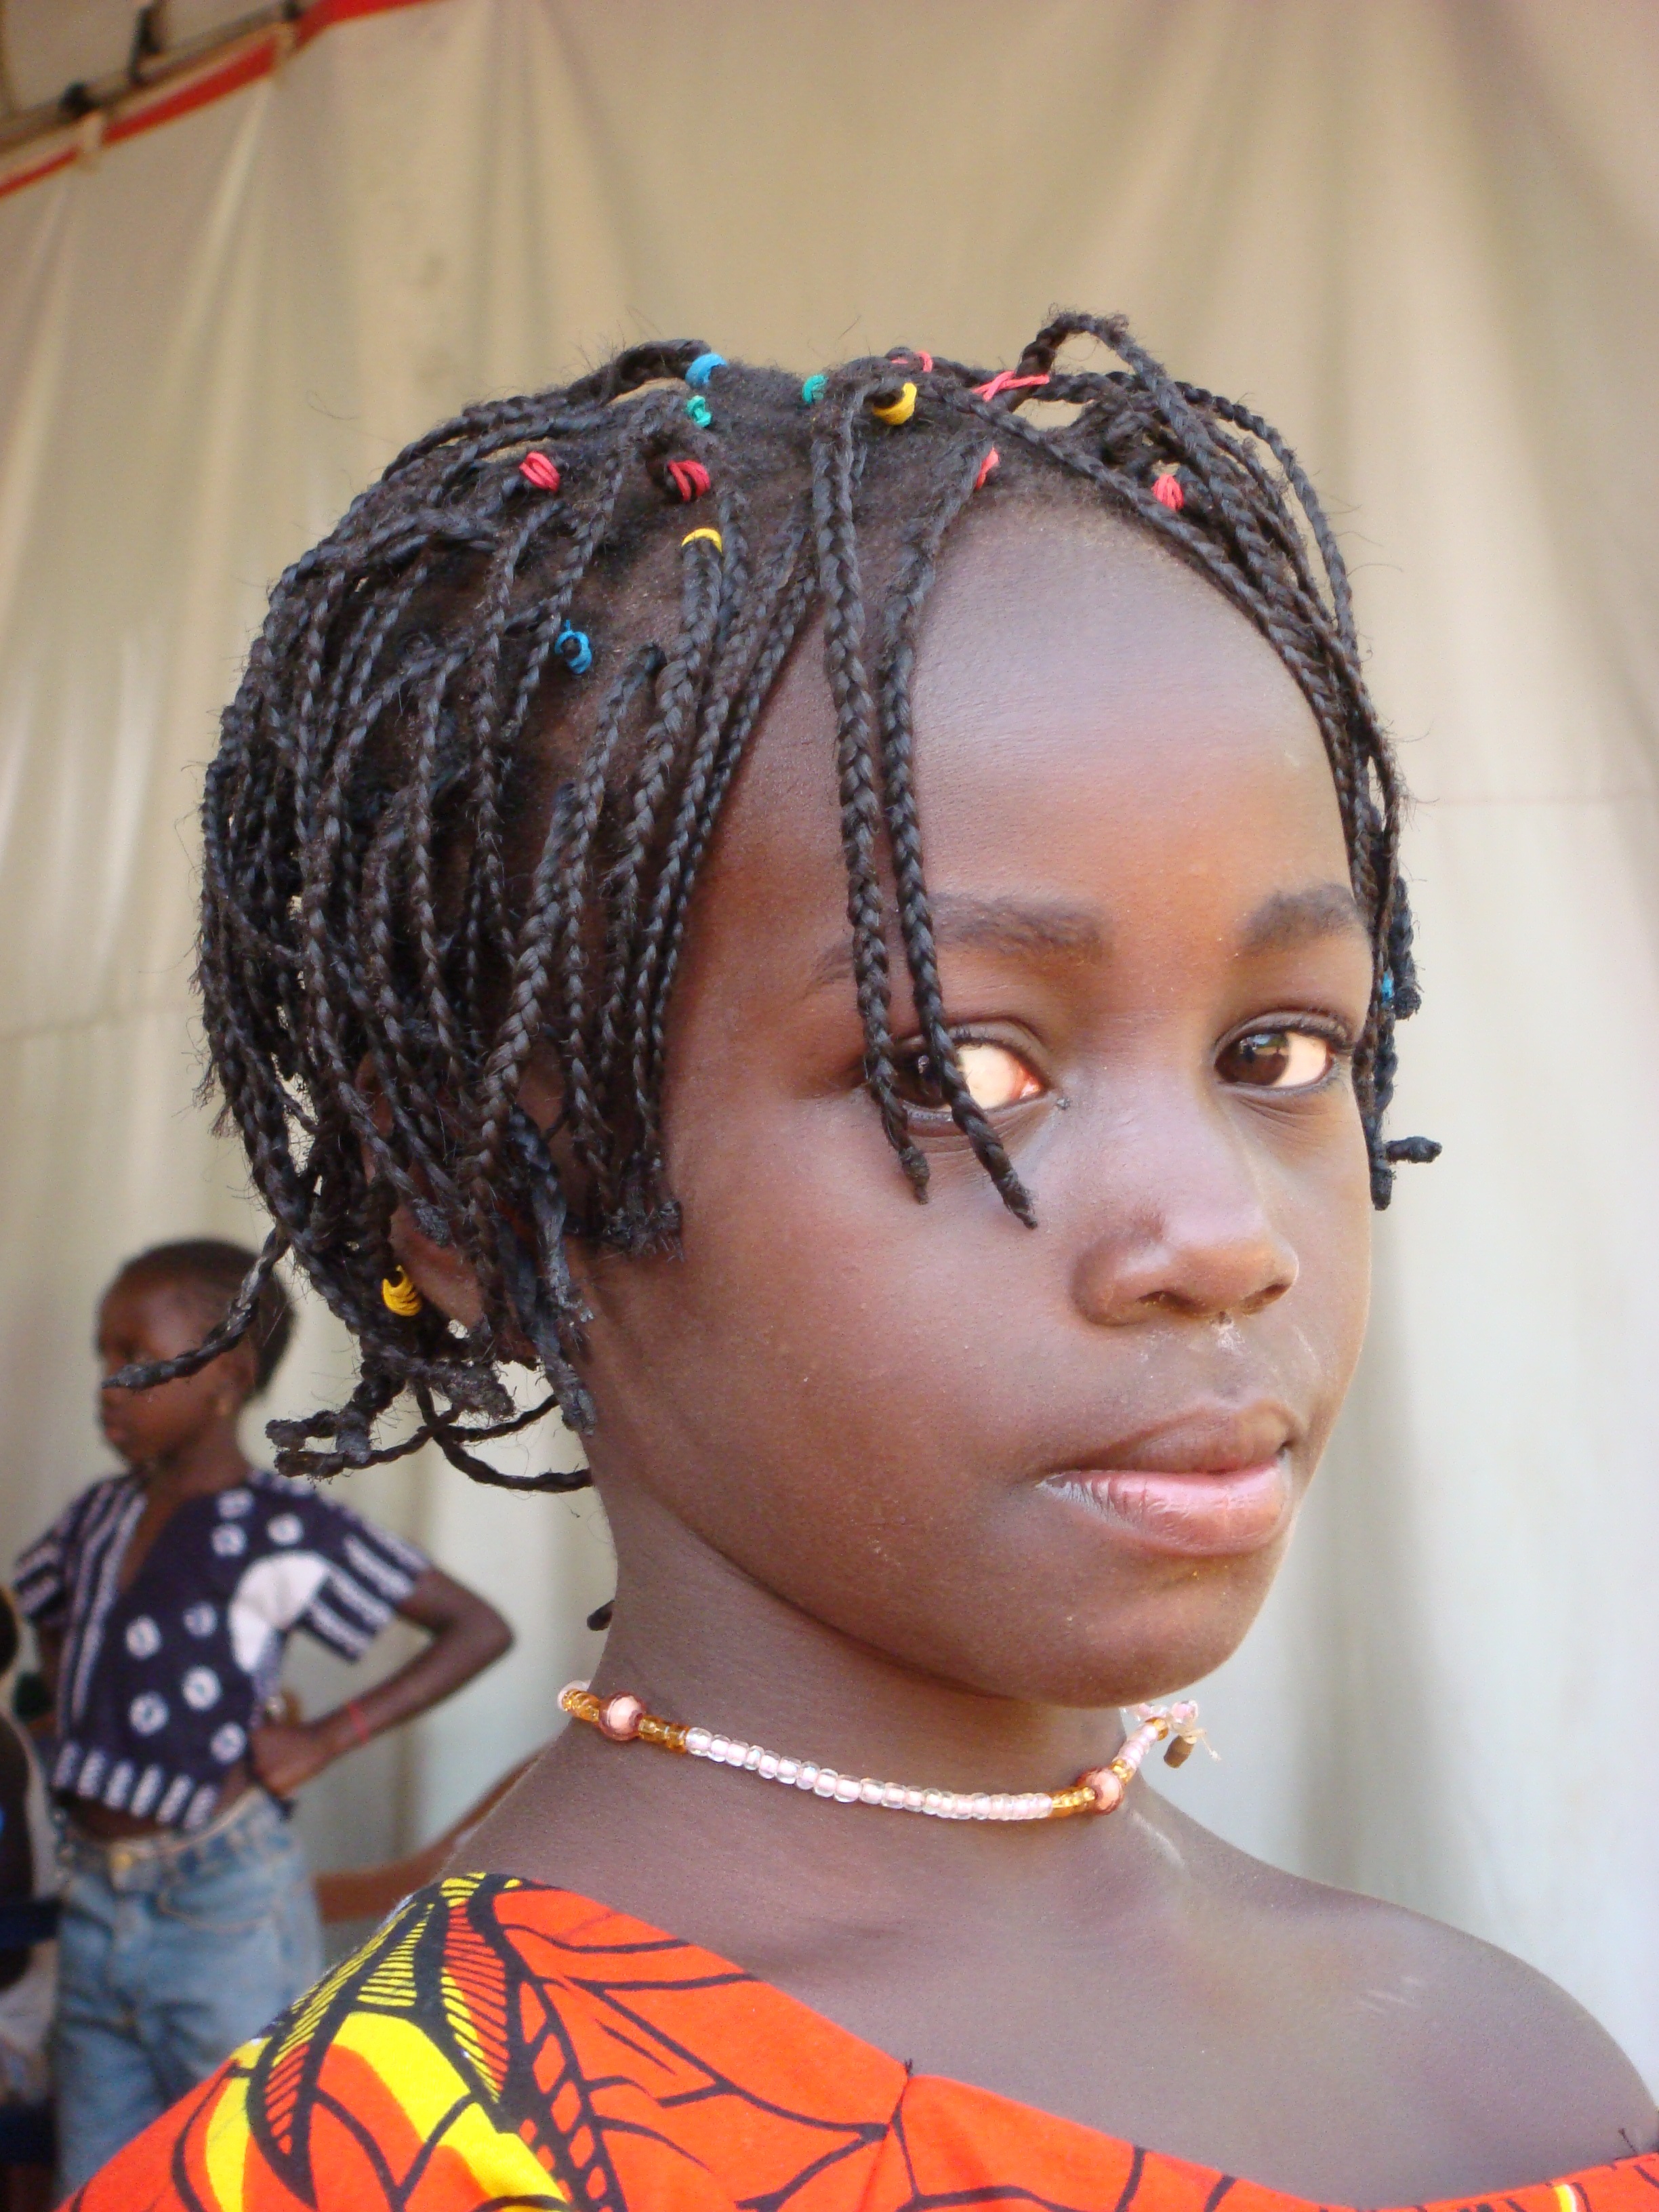
girl, hair, color, natural, africa, child, fashion, clothing, black, hairstyle, braid, tribe, face, eye, head, beauty, culture, beautiful, guinea, organ, african, ethnicity, bubaque, bissau, cornrows